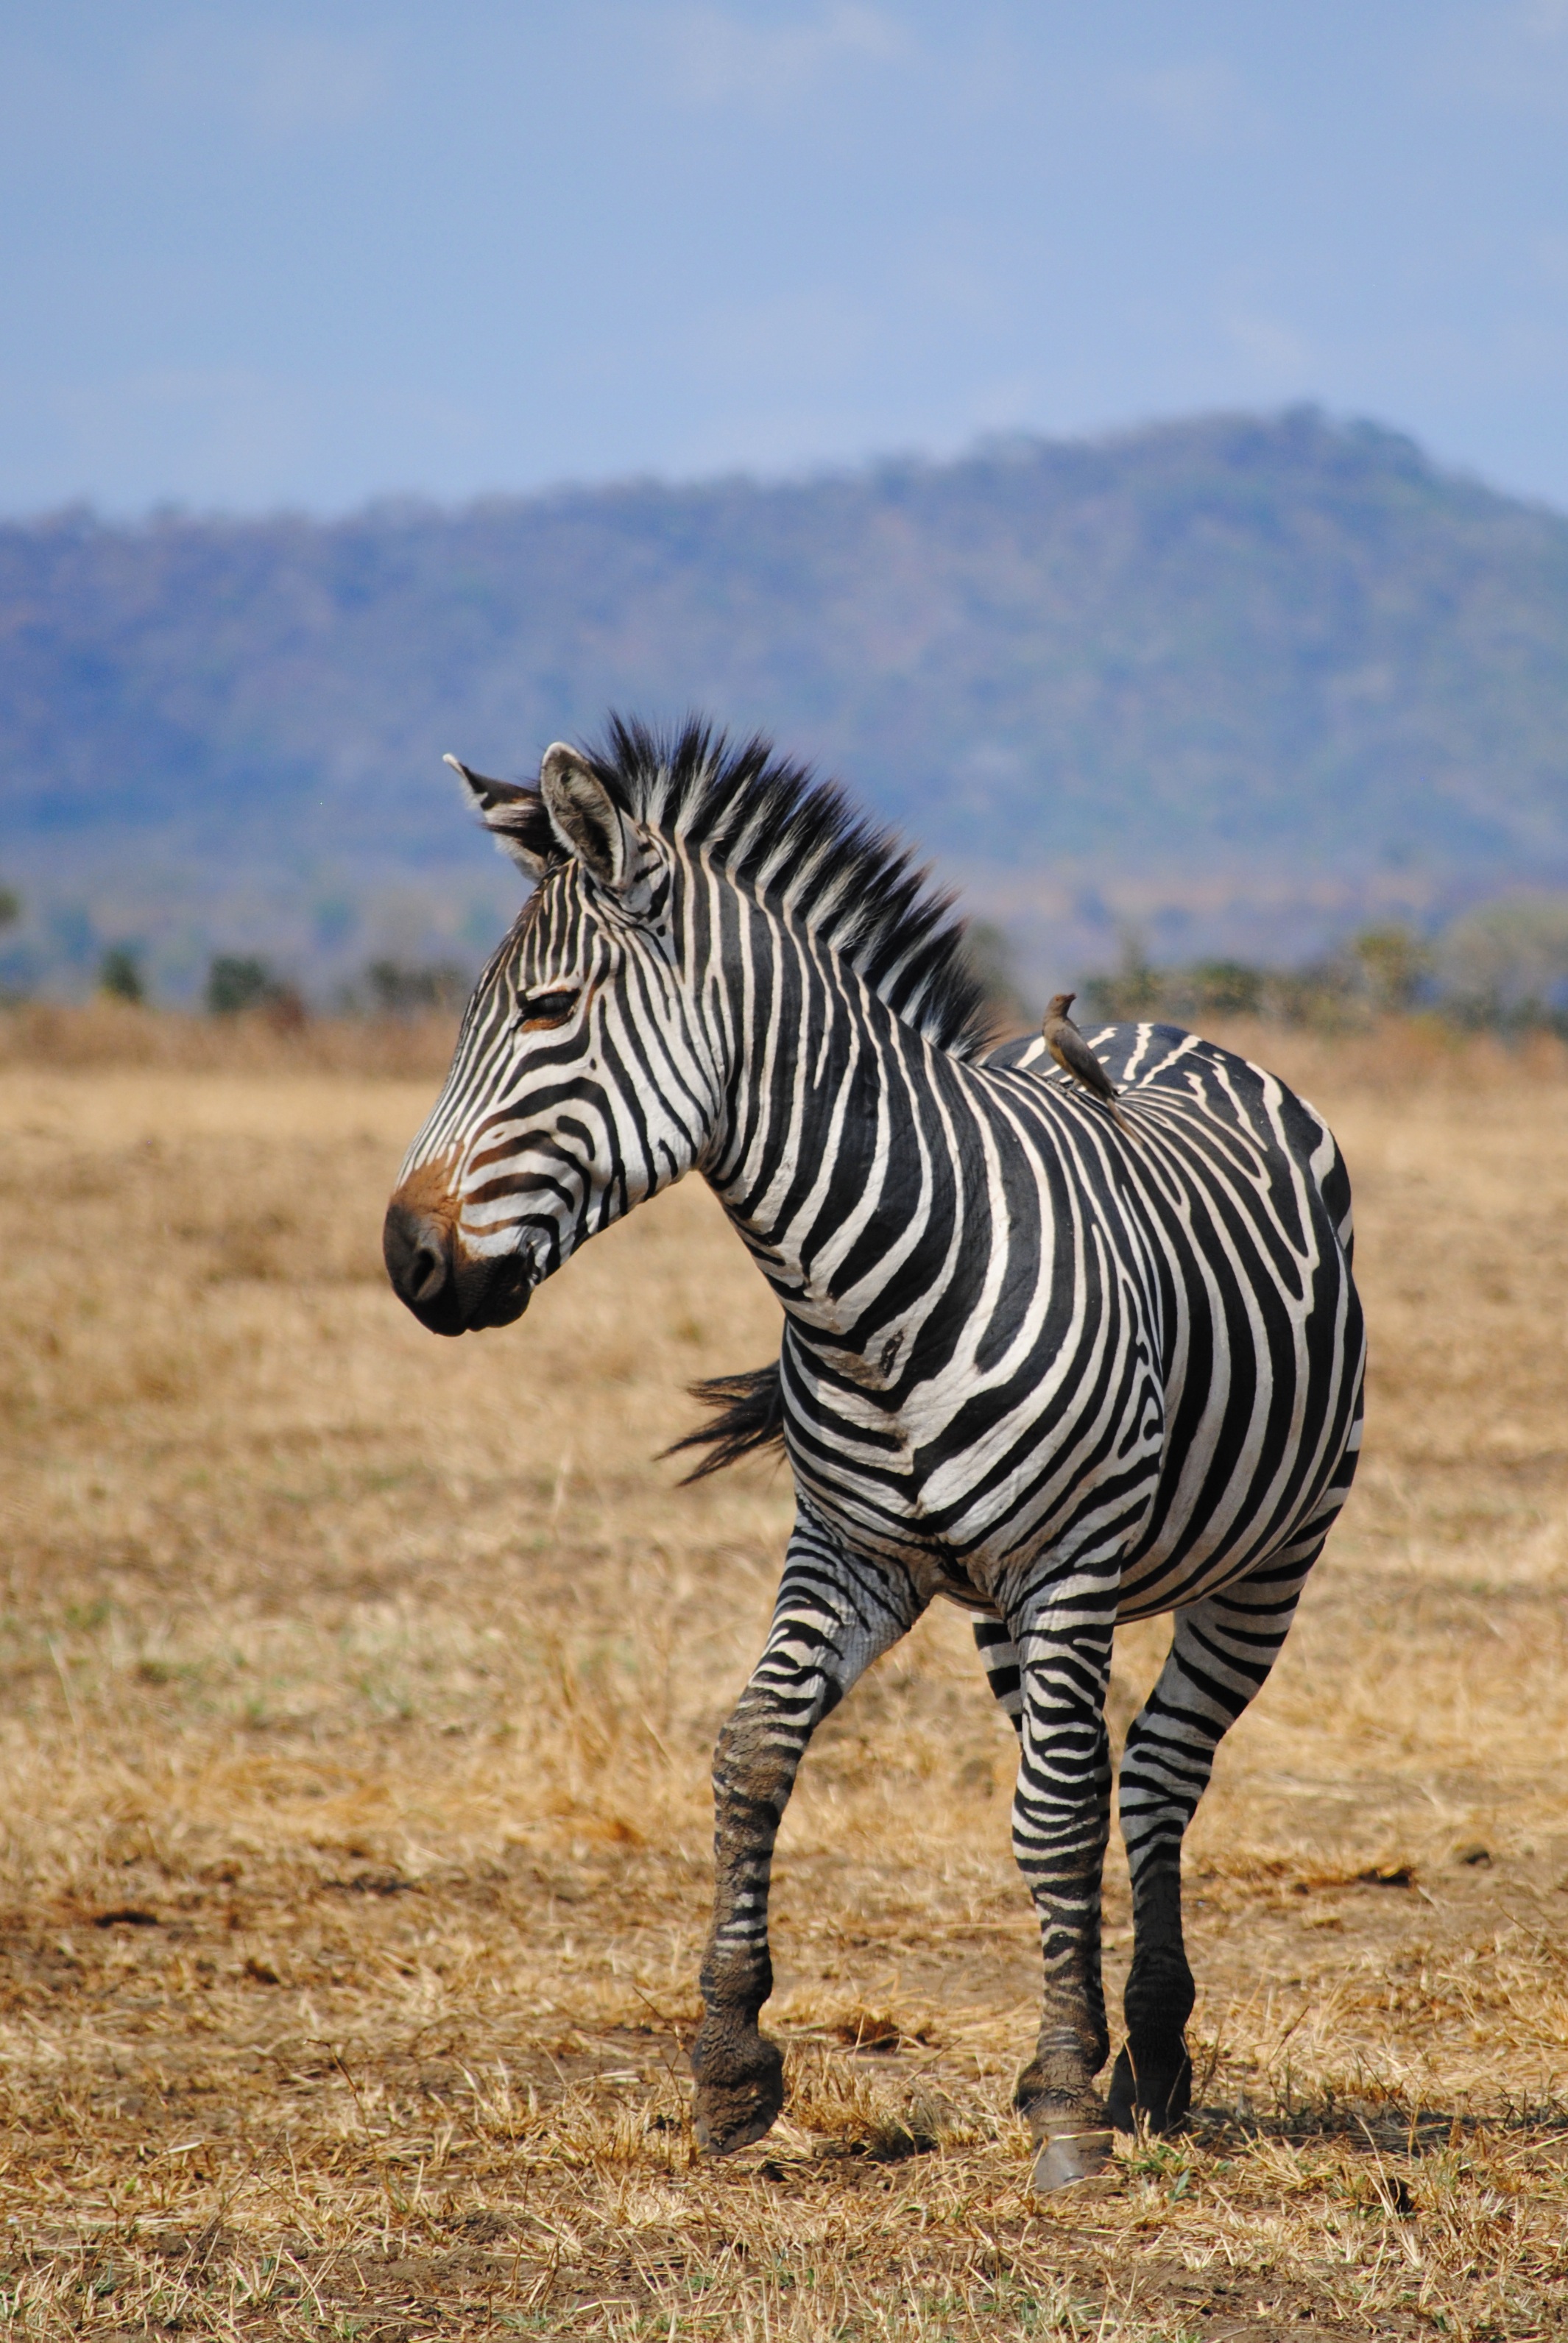
animal, wildlife, africa, mammal, mane, national park, fauna, savanna, zebra, wild animal, grassland, vertebrate, tanzania, safari, horse like mammal, mustang horse